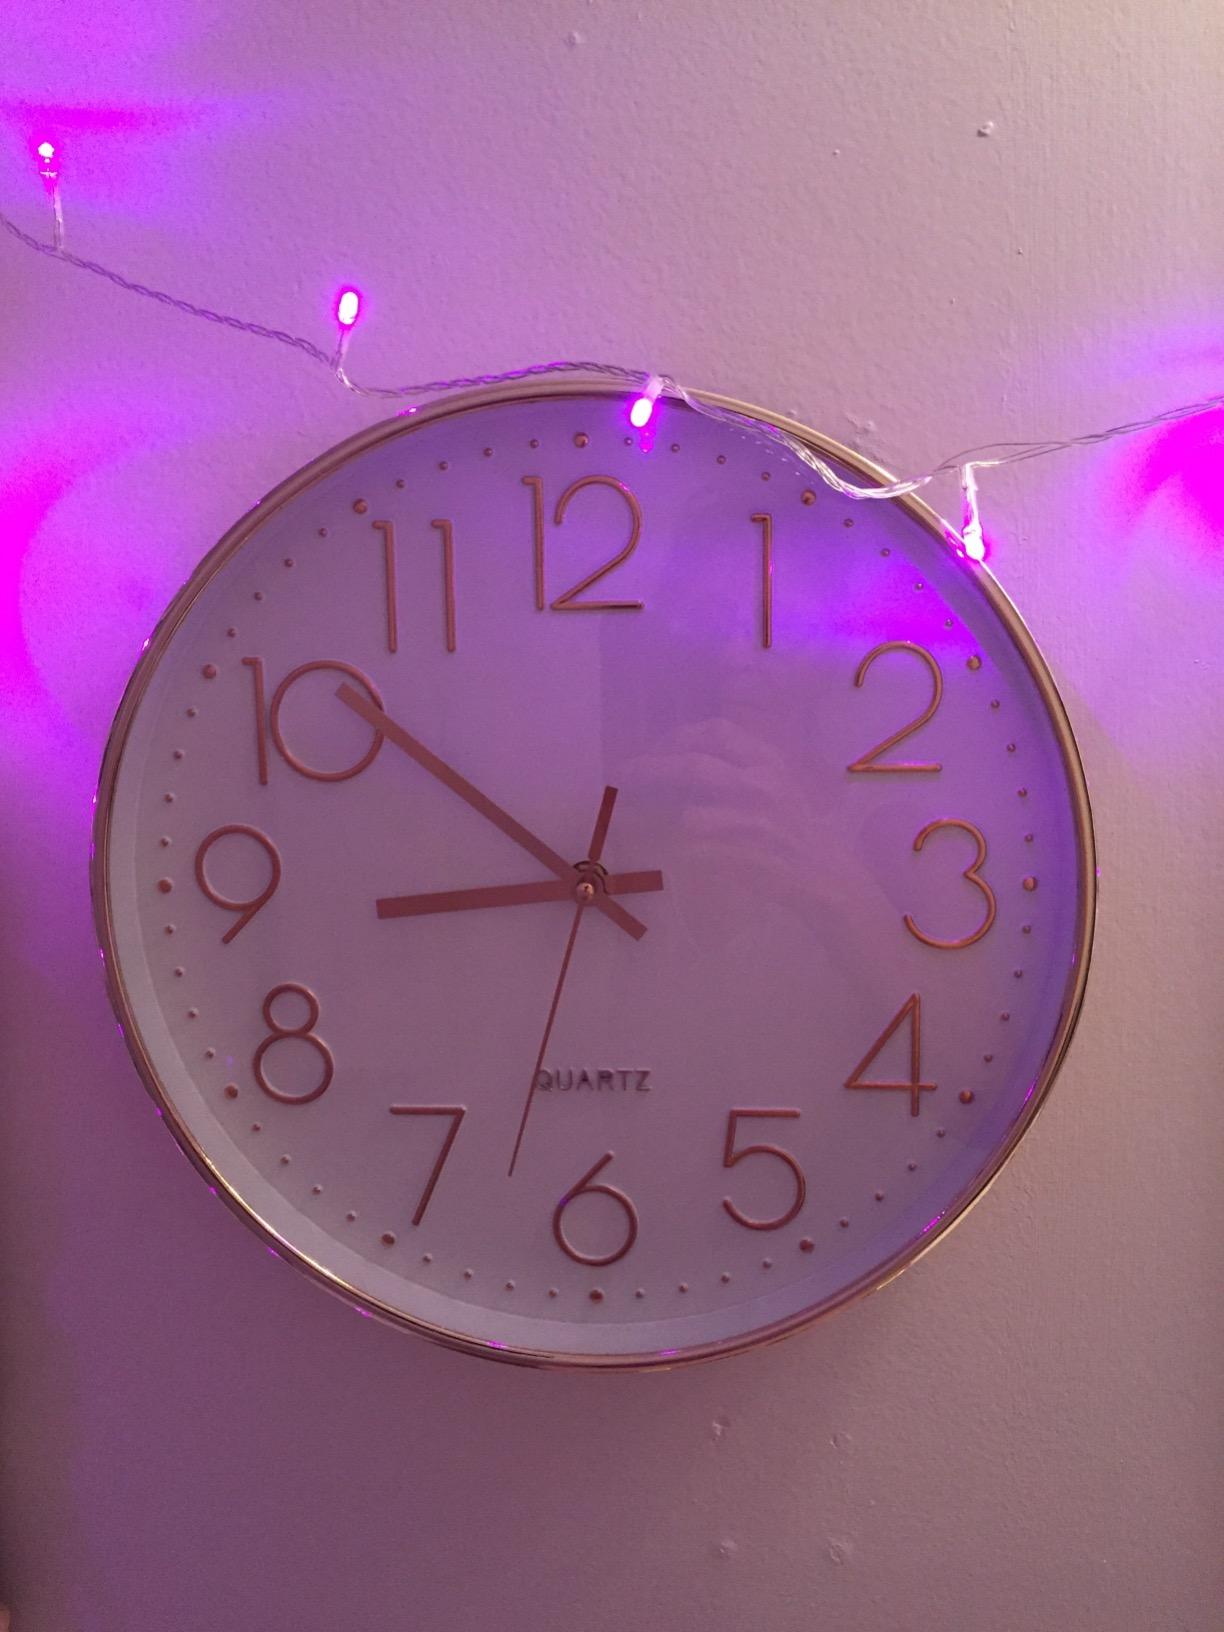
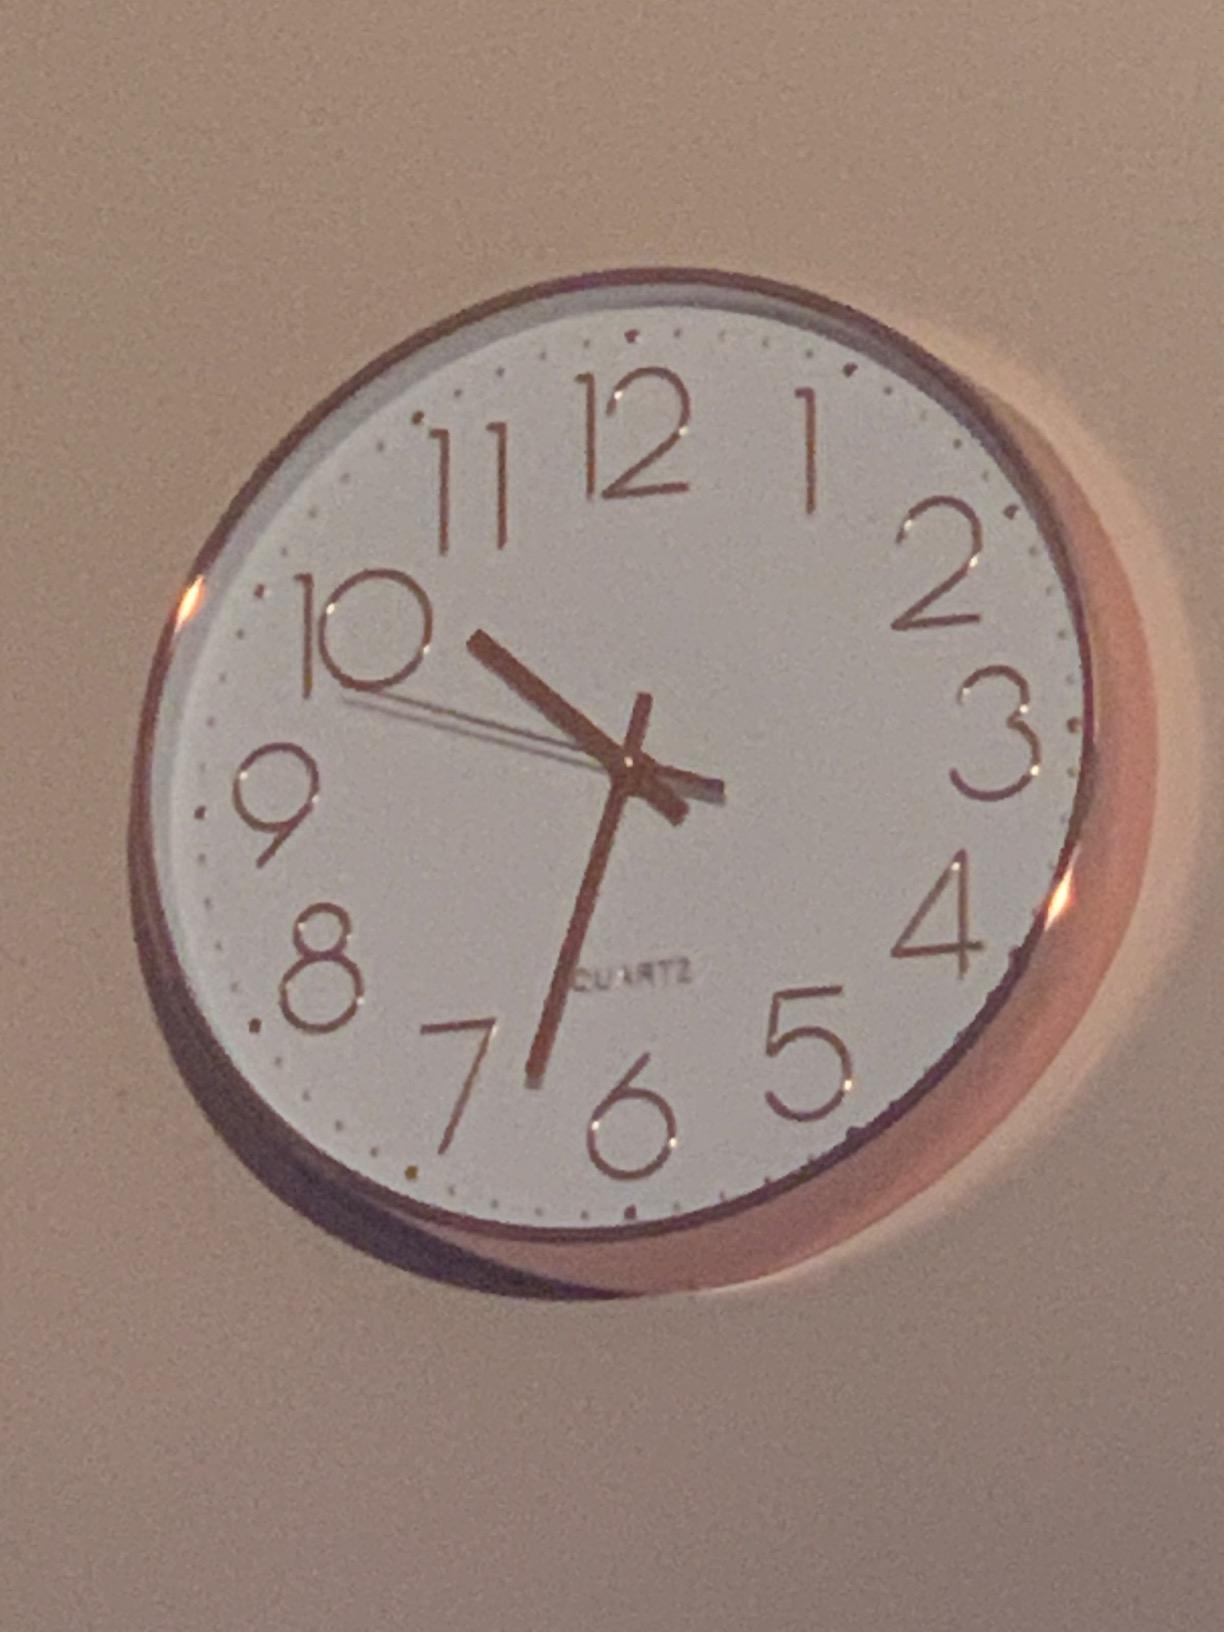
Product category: clock
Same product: yes